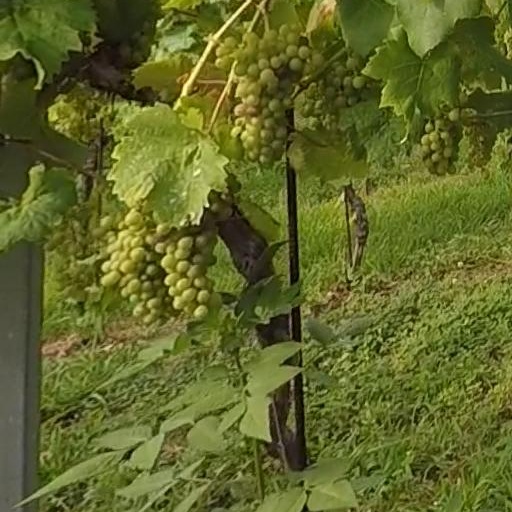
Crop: grape